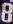
Number: 8